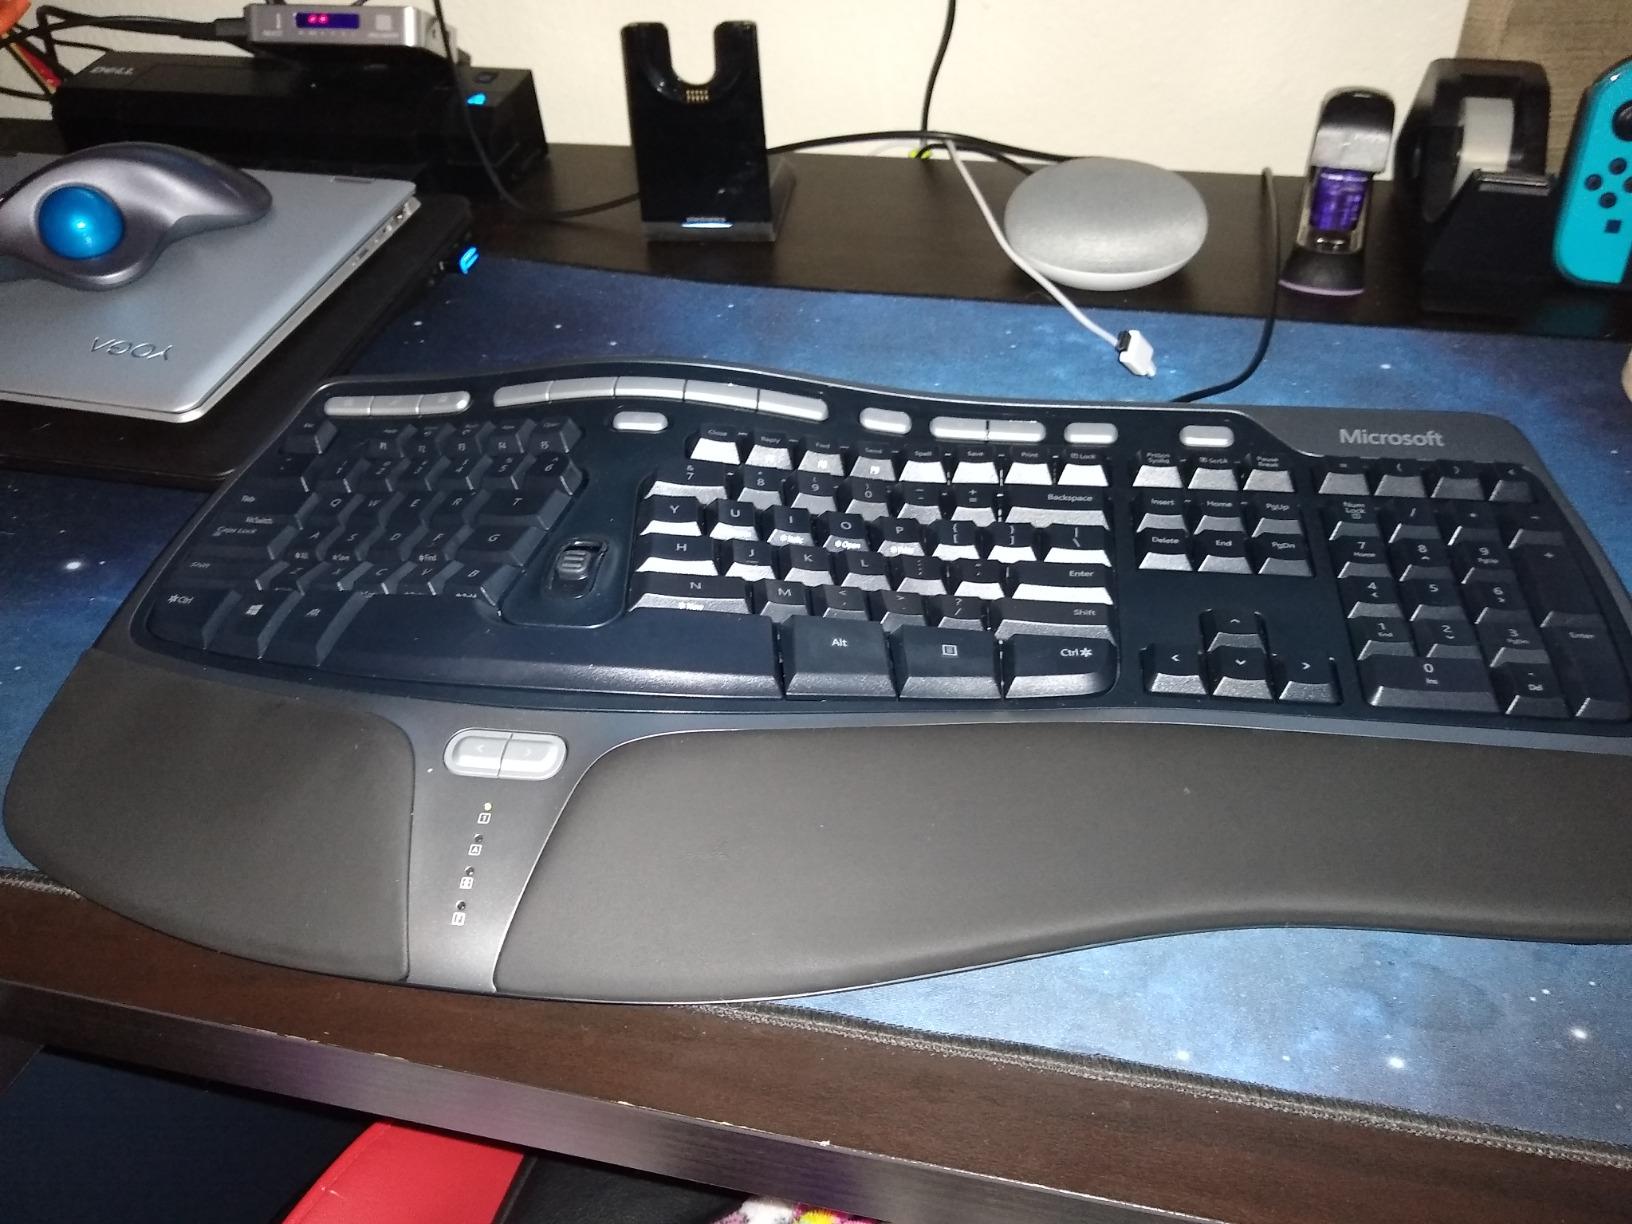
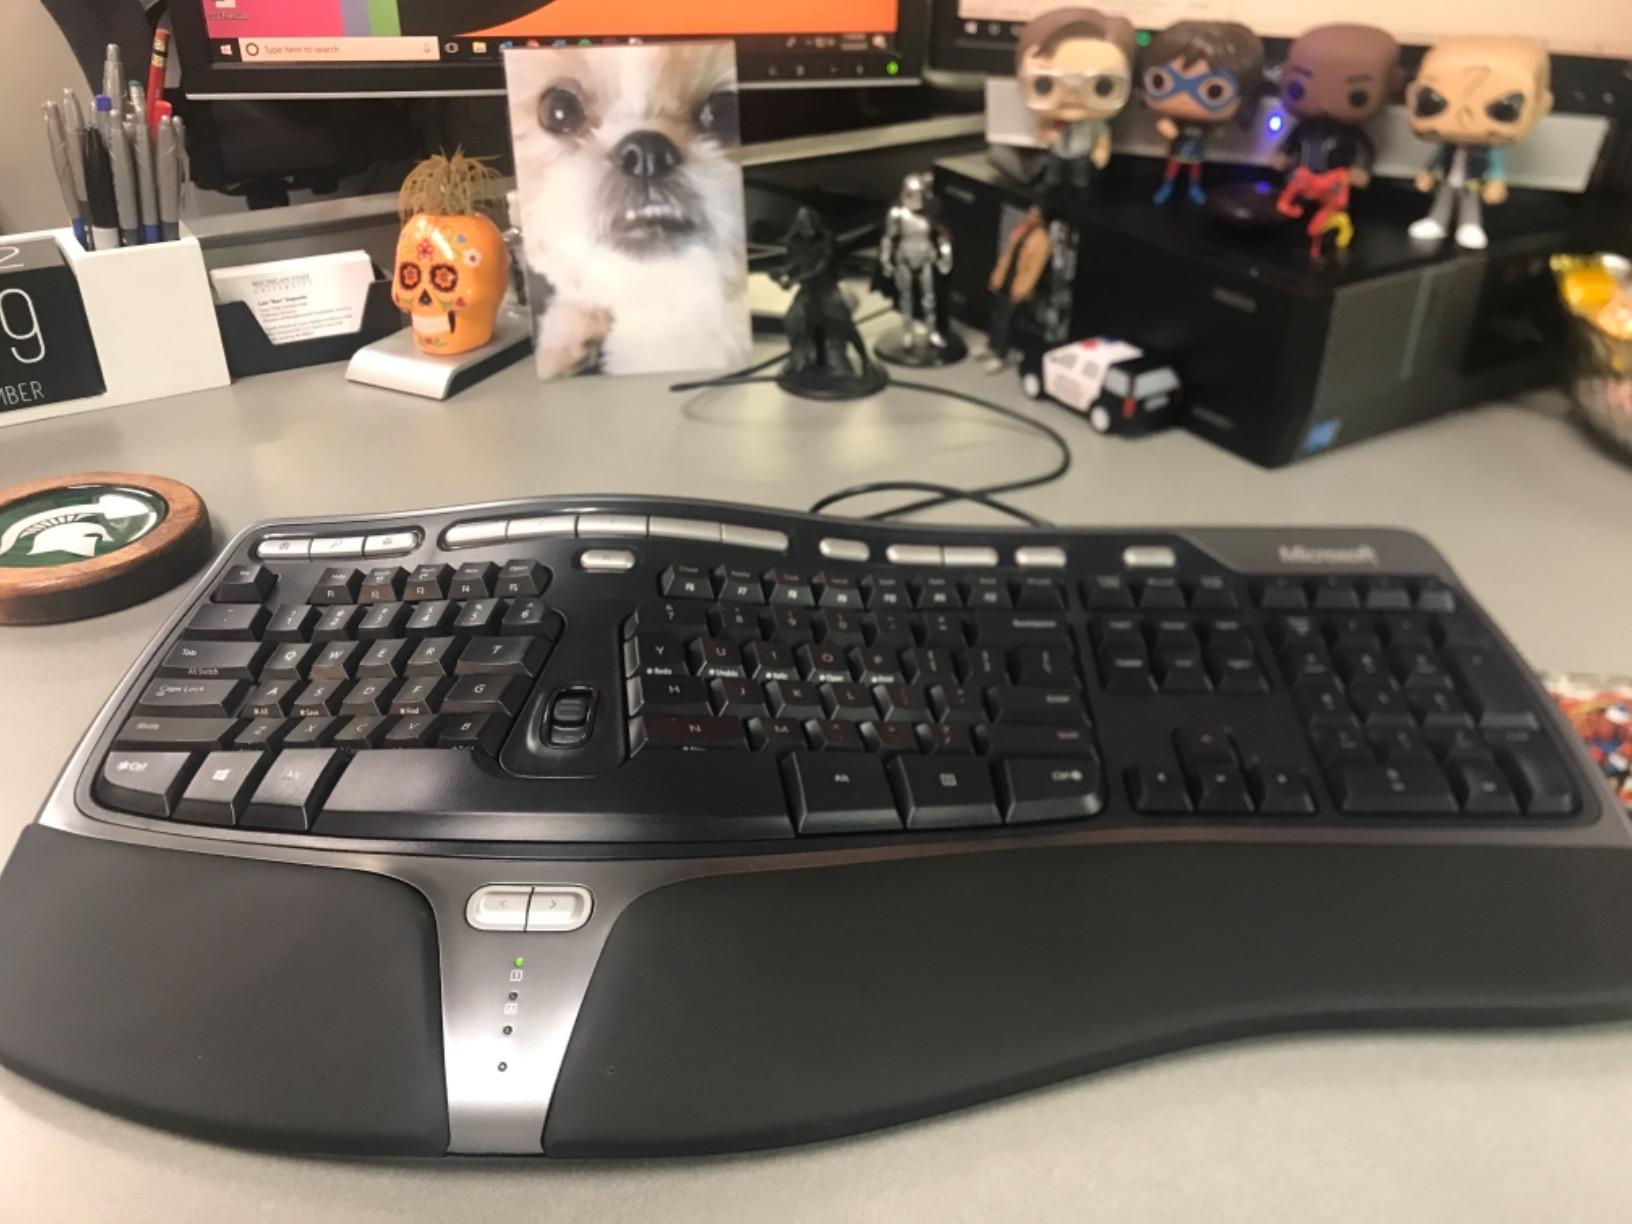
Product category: keyboard
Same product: yes